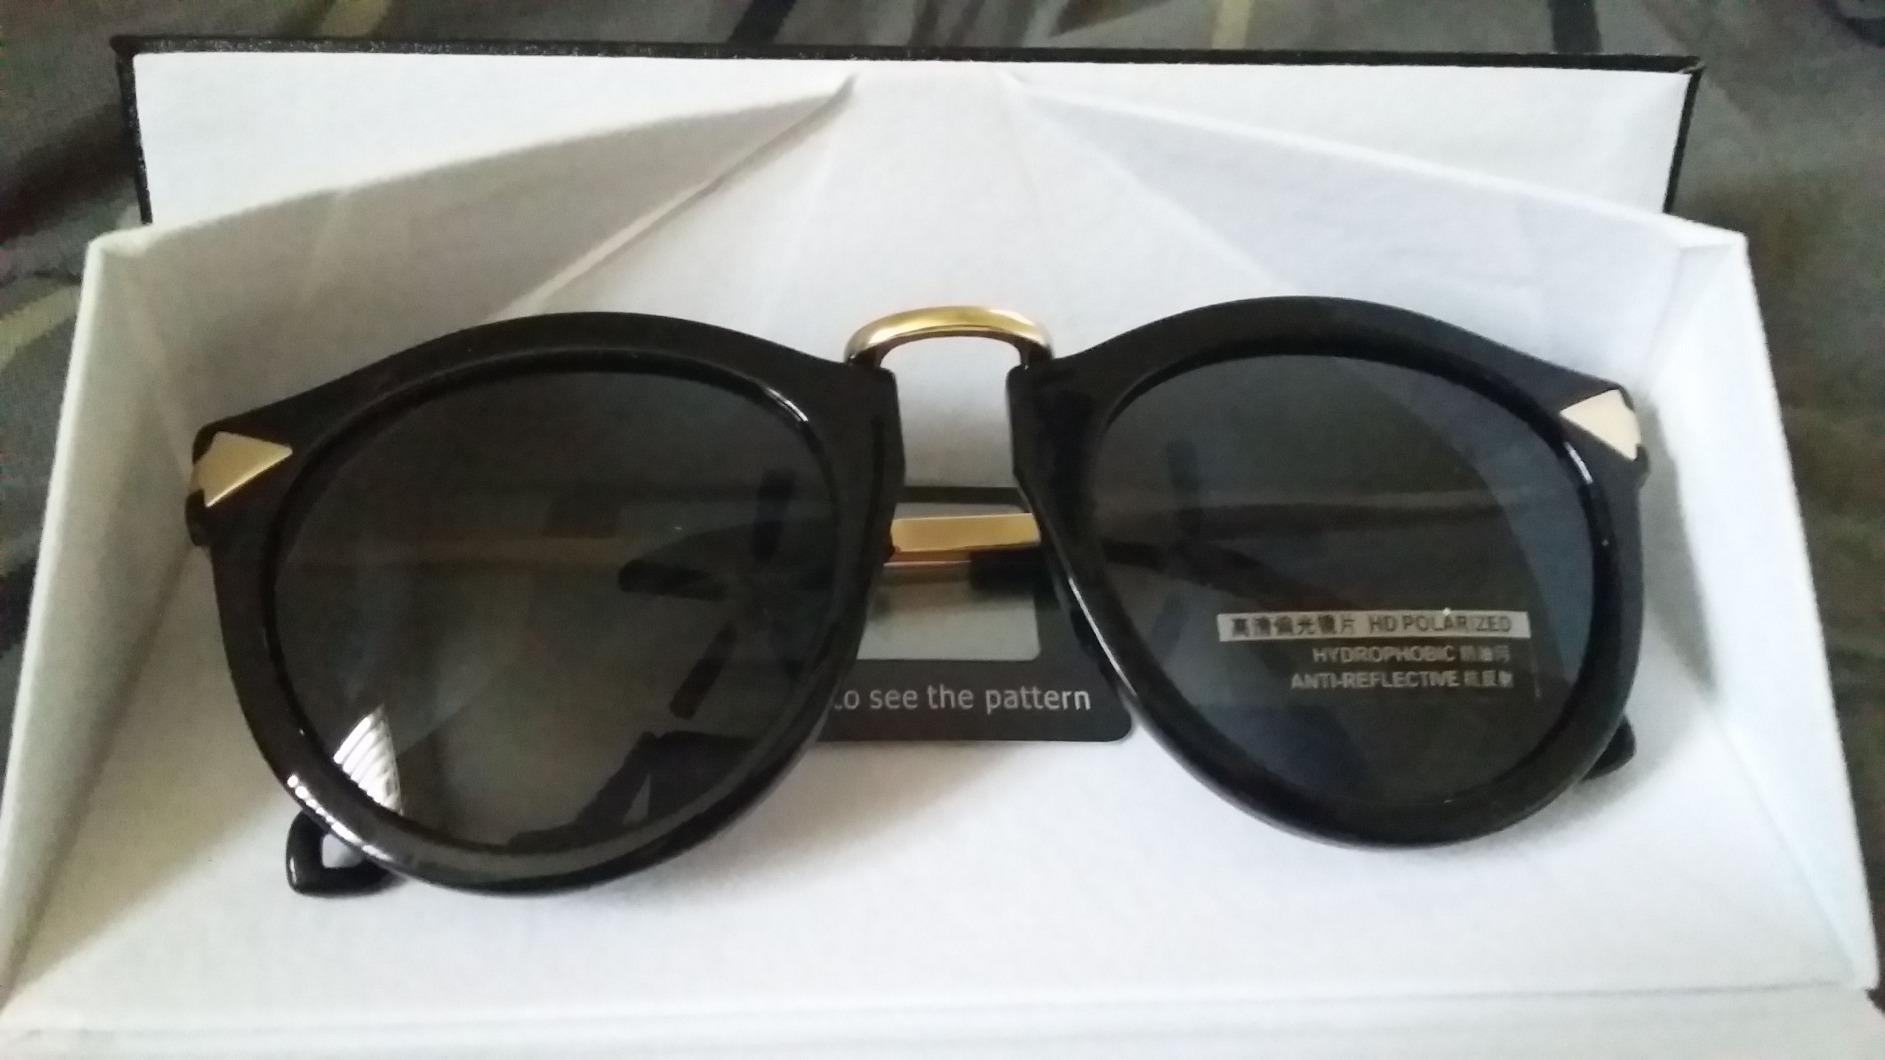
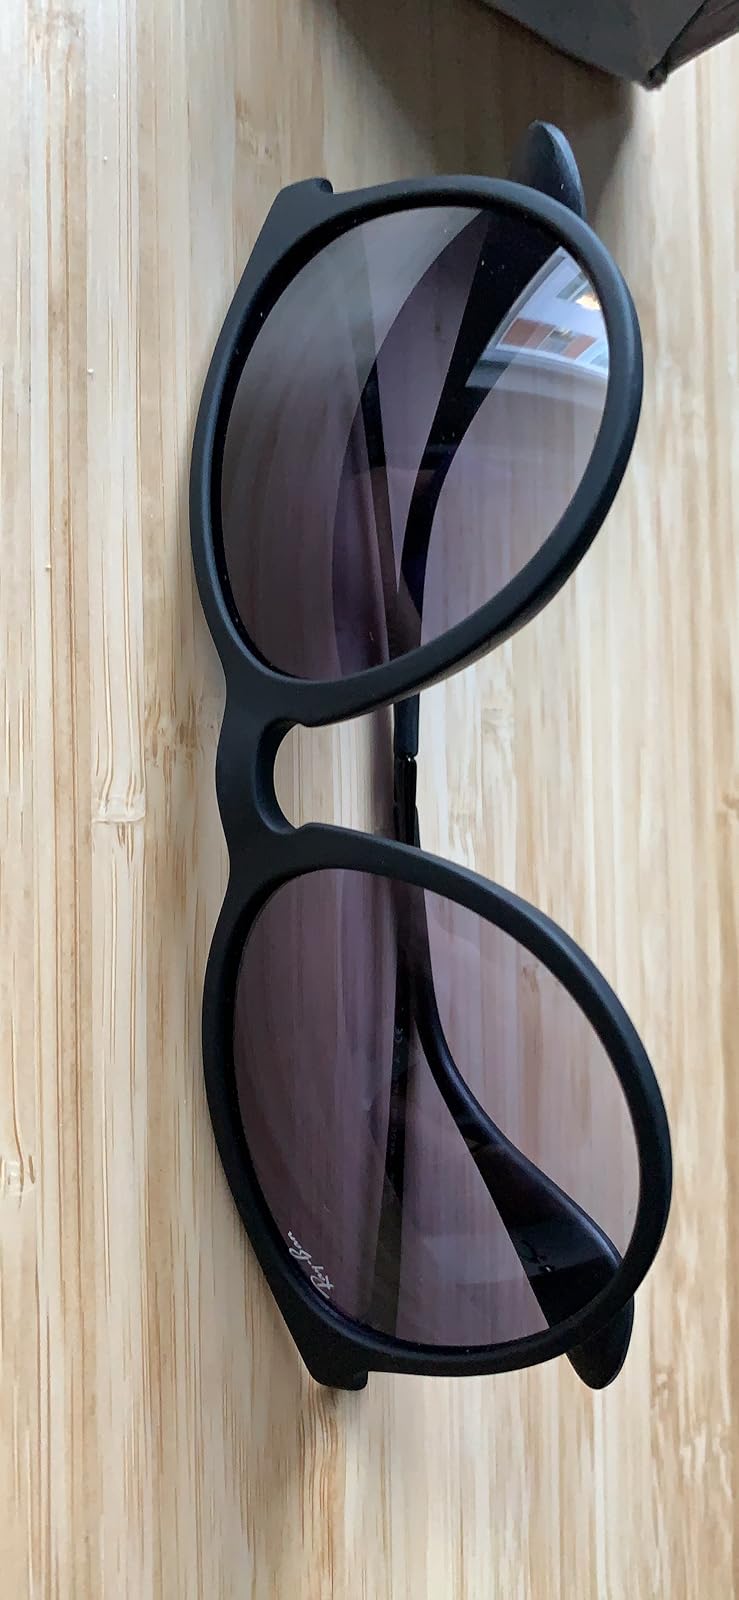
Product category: accessories_sunglasses
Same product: no